Thomas Øverby

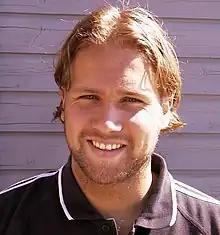
Thomas Øverby

He hails from Hernes. Playing for Elverum, he was scouted by Hamkam ahead of the 1995 season. From 2000 to mid-2002 he played for Skeid, and from mid-2002 to 2006 for Hønefoss. Ahead of the 2007 season he returned to Hamkam, before finishing his career in Nybergsund.